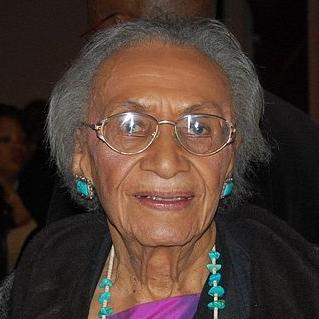
Age: 96